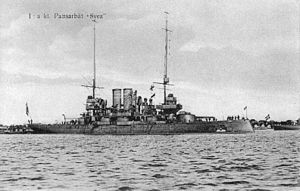
Kystpanserskib / Lande og skibe
Kystpanserskibe var krigsskibe, der var beregnet til tjeneste i kystnære farvande. Lige som de søgående panserskibe var de beskyttet af panser, men de adskilte sig ved at have lavere rækkevidde og fart. Denne prioritering betød, at man med et lille deplacement kunne få skibe med stor slagkraft og god beskyttelse. De var typisk mindre end de søgående panserskibe og havde deplacementer fra 1.000 til 8.000 tons.